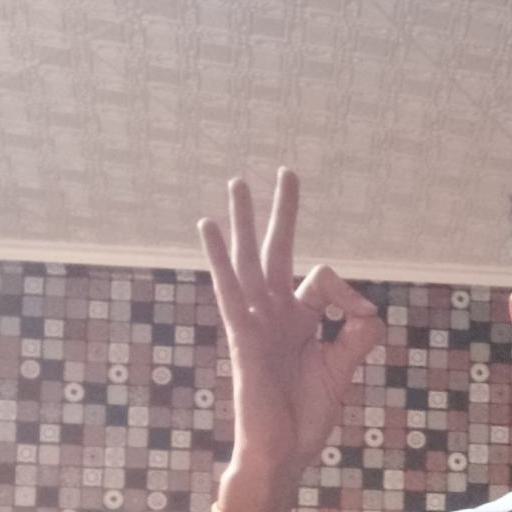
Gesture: ok